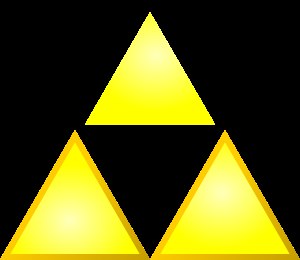
The Legend of Zelda
Triforce
The Legend of Zelda-spilserien er en række konsolspil først udgivet 21. februar 1986 af Nintendo. Spillene er skabt af den berømte spildesigner Shigeru Miyamoto. I Japan er serien kendt som ゼルダの伝説, ofte forkortet til ゼル伝. Spillene foregår primært i en fantasiverden, i kongeriget Hyrule, selvom enkelte har fundet sted i andre forskellige lande og verdener.